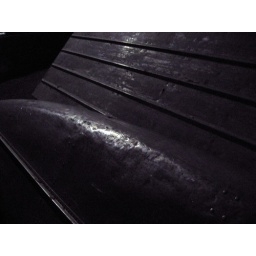
neighbor's overturned boats in the street light